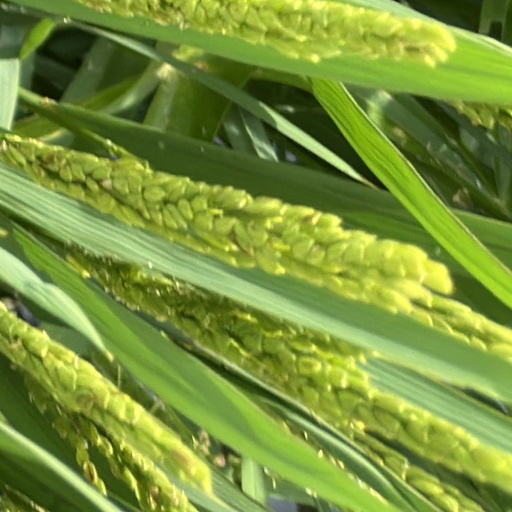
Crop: rice